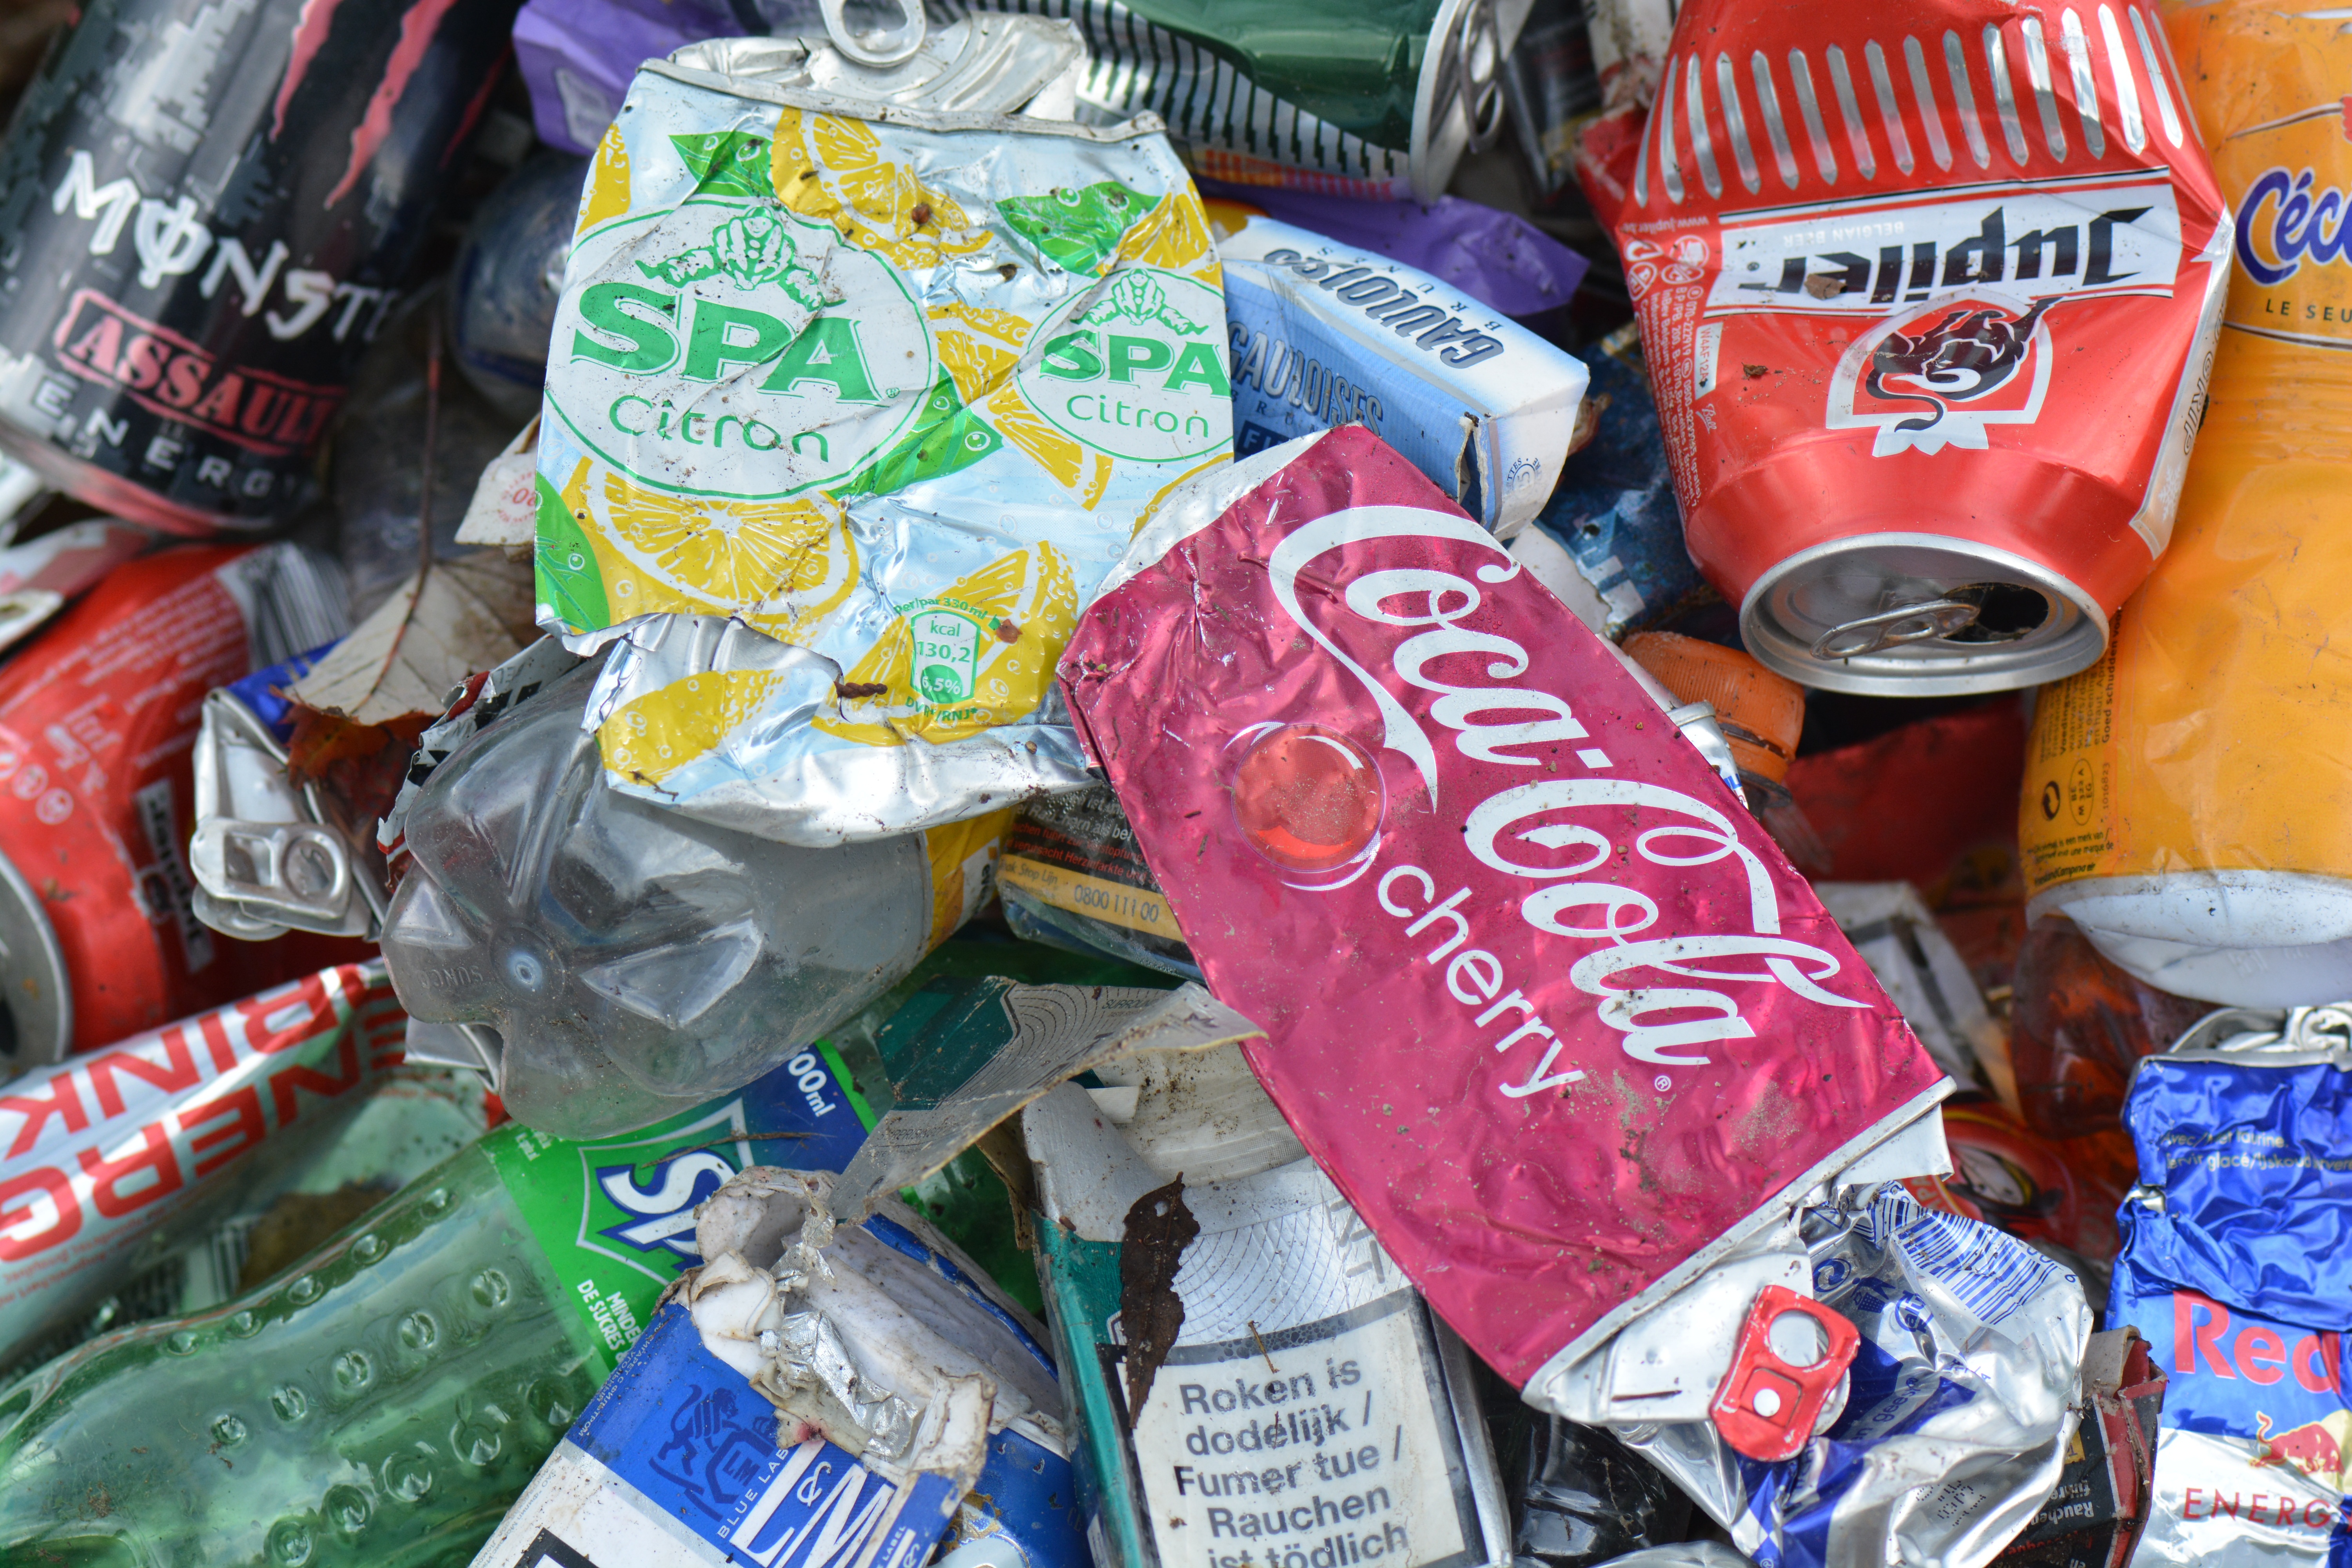
food, waste, cans, garbage, junk food, illegal dumping